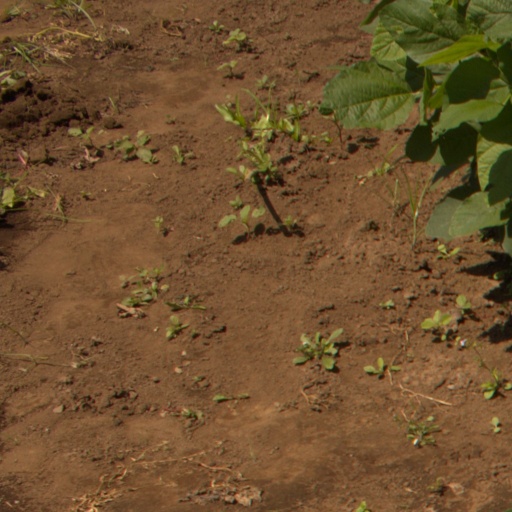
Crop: soybean